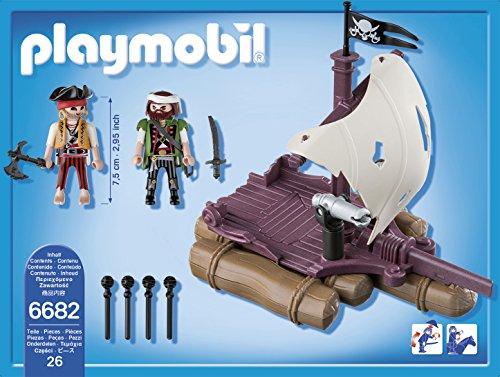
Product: PLAYMOBIL Pirate Raft
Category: Toys & Games | Building Toys | Building Sets
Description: Float in search of ancient treasure aboard the Pirate Raft.
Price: $14.99
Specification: ProductDimensions:2.8x9.8x7.4inches|ItemWeight:13.8ounces|ShippingWeight:14.1ounces(Viewshippingratesandpolicies)|DomesticShipping:ItemcanbeshippedwithinU.S.|InternationalShipping:ThisitemcanbeshippedtoselectcountriesoutsideoftheU.S.LearnMore|ASIN:B00VLVAITK|Itemmodelnumber:6682|Manufacturerrecommendedage:4-10years